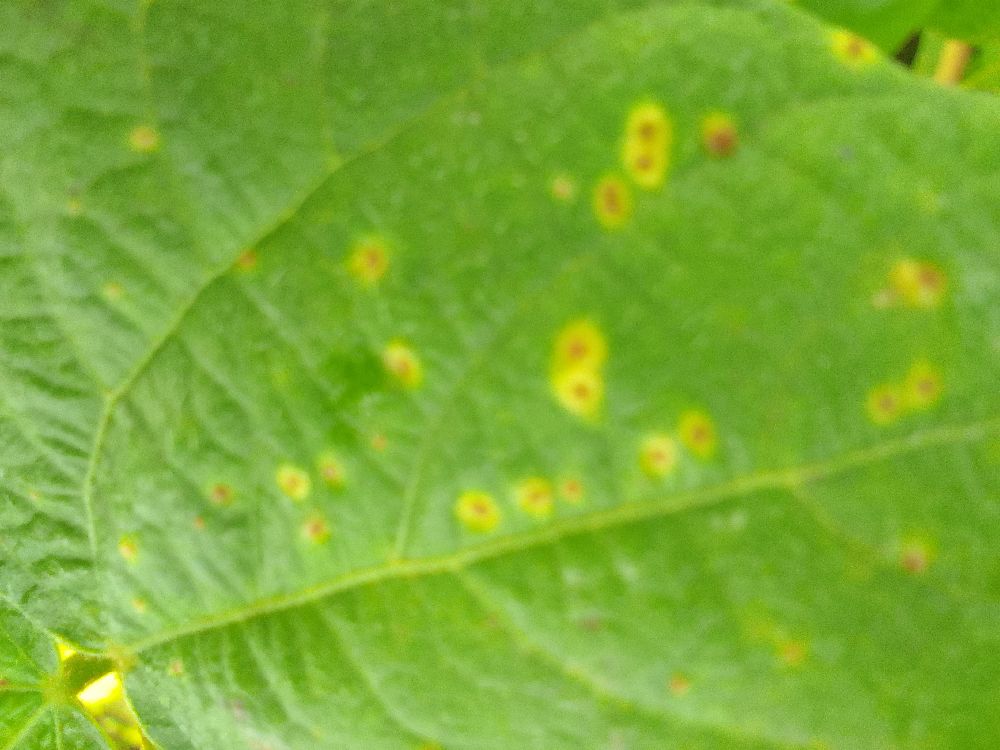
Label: rust